Tsuruga Port

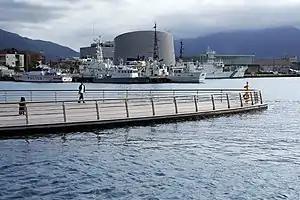
Tsuruga Port

The Tsuruga Port is one of the three main ports on the Sea of Japan.